Anastasiia Liashenko

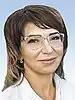
Official portrait, 2019

Anastasiia Oleksiivna Liashenko (born 7 November 1986) is a Ukrainian politician currently serving as a People's Deputy of Ukraine from Ukraine's 148th electoral district, located in Poltava Oblast, since 2019. She represents the Servant of the People party. Prior to her election, she was a journalist.